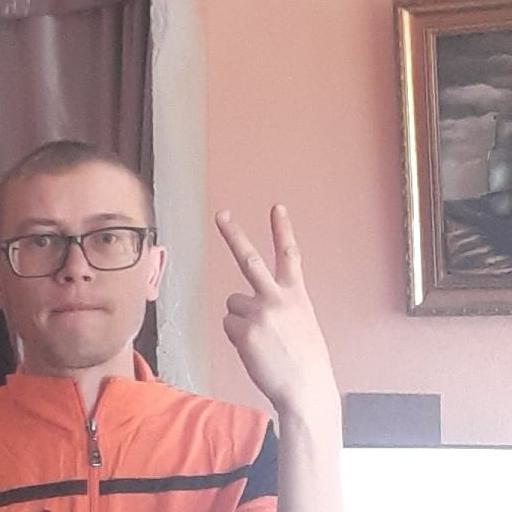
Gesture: peace_inverted